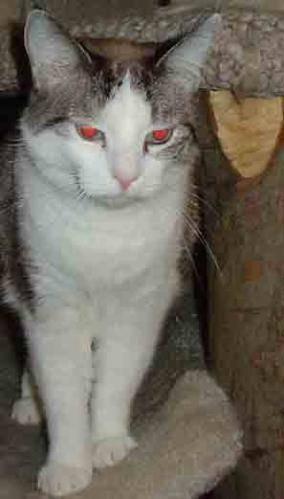
cat